Beit Junblatt

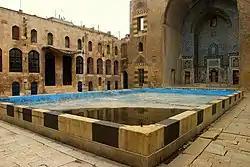
Beit Junblatt

Beit Junblatt is a historic mansion that resides in Aleppo, Syria, built in the 16th century by a Kurdish emir of the Janbulad family.